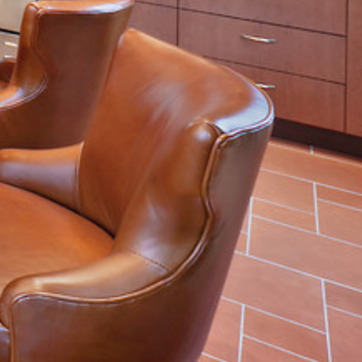
Material: leather